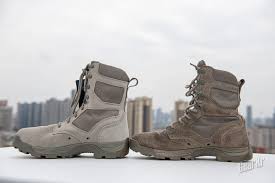
Waste category: shoes